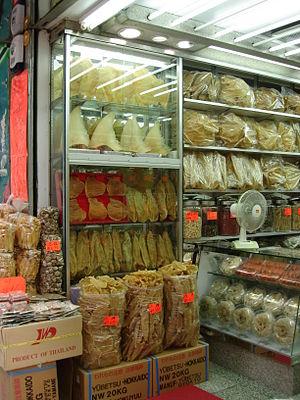
Le shark finning est une pratique consistant à capturer des requins pour leur couper les ailerons et la nageoire caudale puis à les rejeter mutilés à la mer. Les éléments anatomiques prélevés servent à la préparation d'une soupe traditionnelle chinoise. Les Chinois lui accordent de nombreuses vertus thérapeutiques, non démontrées scientifiquement, alors qu'elle est dangereuse pour la santé. Pratiquée aussi bien par des pêcheurs des pays mal-développés que des pays développés, le finning n'est ni géré, ni surveillé dans la plupart des pays. La majorité des ailerons sont exportés vers le marché asiatique, où ils sont vendus au détail. Depuis les années 1980, cette pêche a considérablement augmenté, du fait de la demande croissante d'ailerons, de l'amélioration des techniques de pêche et de la mondialisation de l'économie de marché.